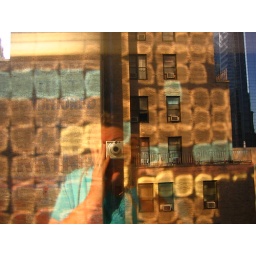
The light reflecting off of our hotel onto the building next door in the morning